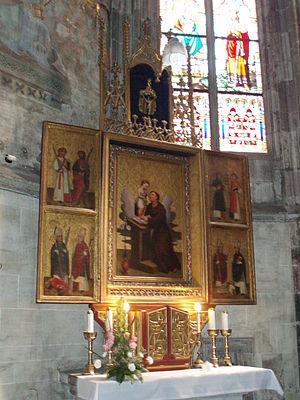
La cathédrale Sainte-Élisabeth est la plus grande église de Slovaquie avec une superficie de 1 200 m² et une capacité de 5 000 personnes. Située à Košice, c'est en outre la cathédrale gothique de style occidental la plus à l'est d'Europe. Dédiée à sainte Élisabeth de Hongrie, elle se situe au centre de la rue Hlavná, qui s'élargit au niveau de l'église, ce qui lui donne sa forme oblongue caractéristique. C'est l'église principale de l'archidiocèse de Košice et l'église paroissiale de la paroisse Sainte-Élisabeth de Košice. La construction eut une influence certaine sur les édifices des villes des environs comme Prešov, Bardejov, Sabinov, Rožňava mais également sur l'architecture religieuse de certaines églises de Pologne et de Transylvanie.